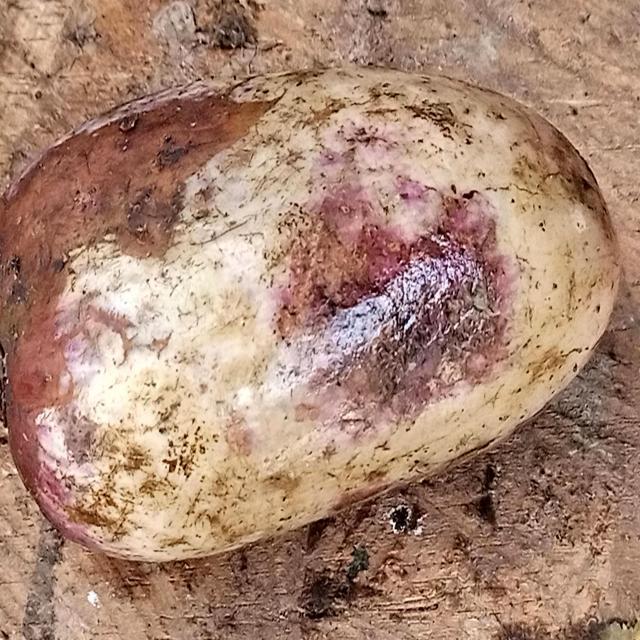
Plum grade: unripe